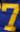
Number: 7